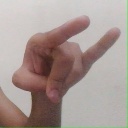
अक्षर: च